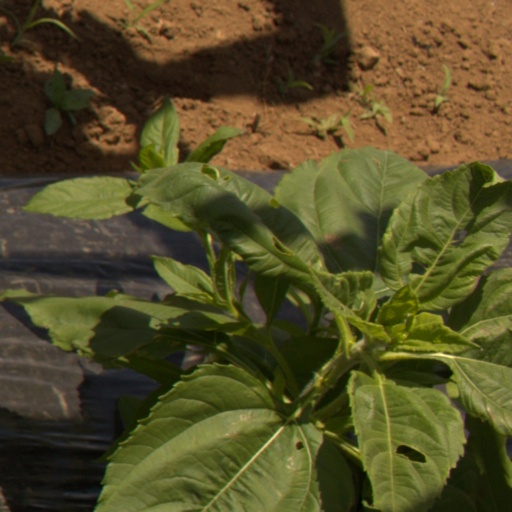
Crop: Jerusalem artichoke